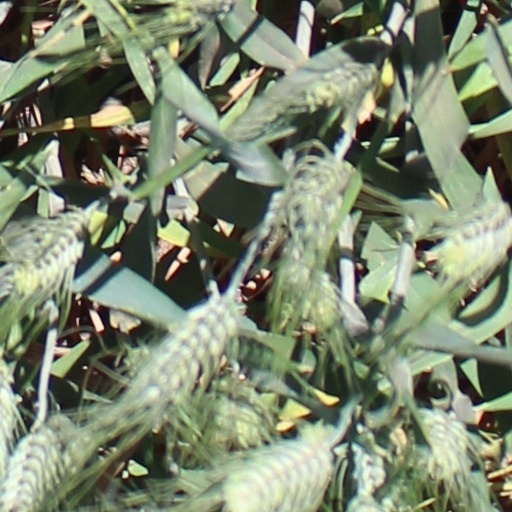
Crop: wheat